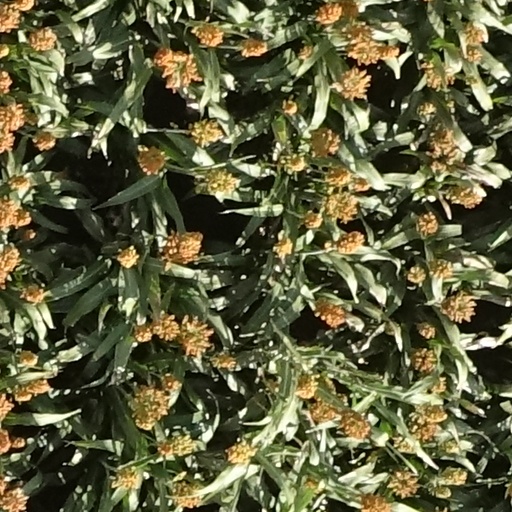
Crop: sorghum